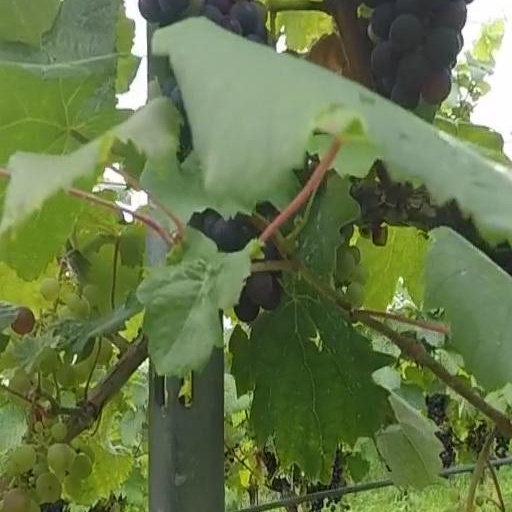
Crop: grape